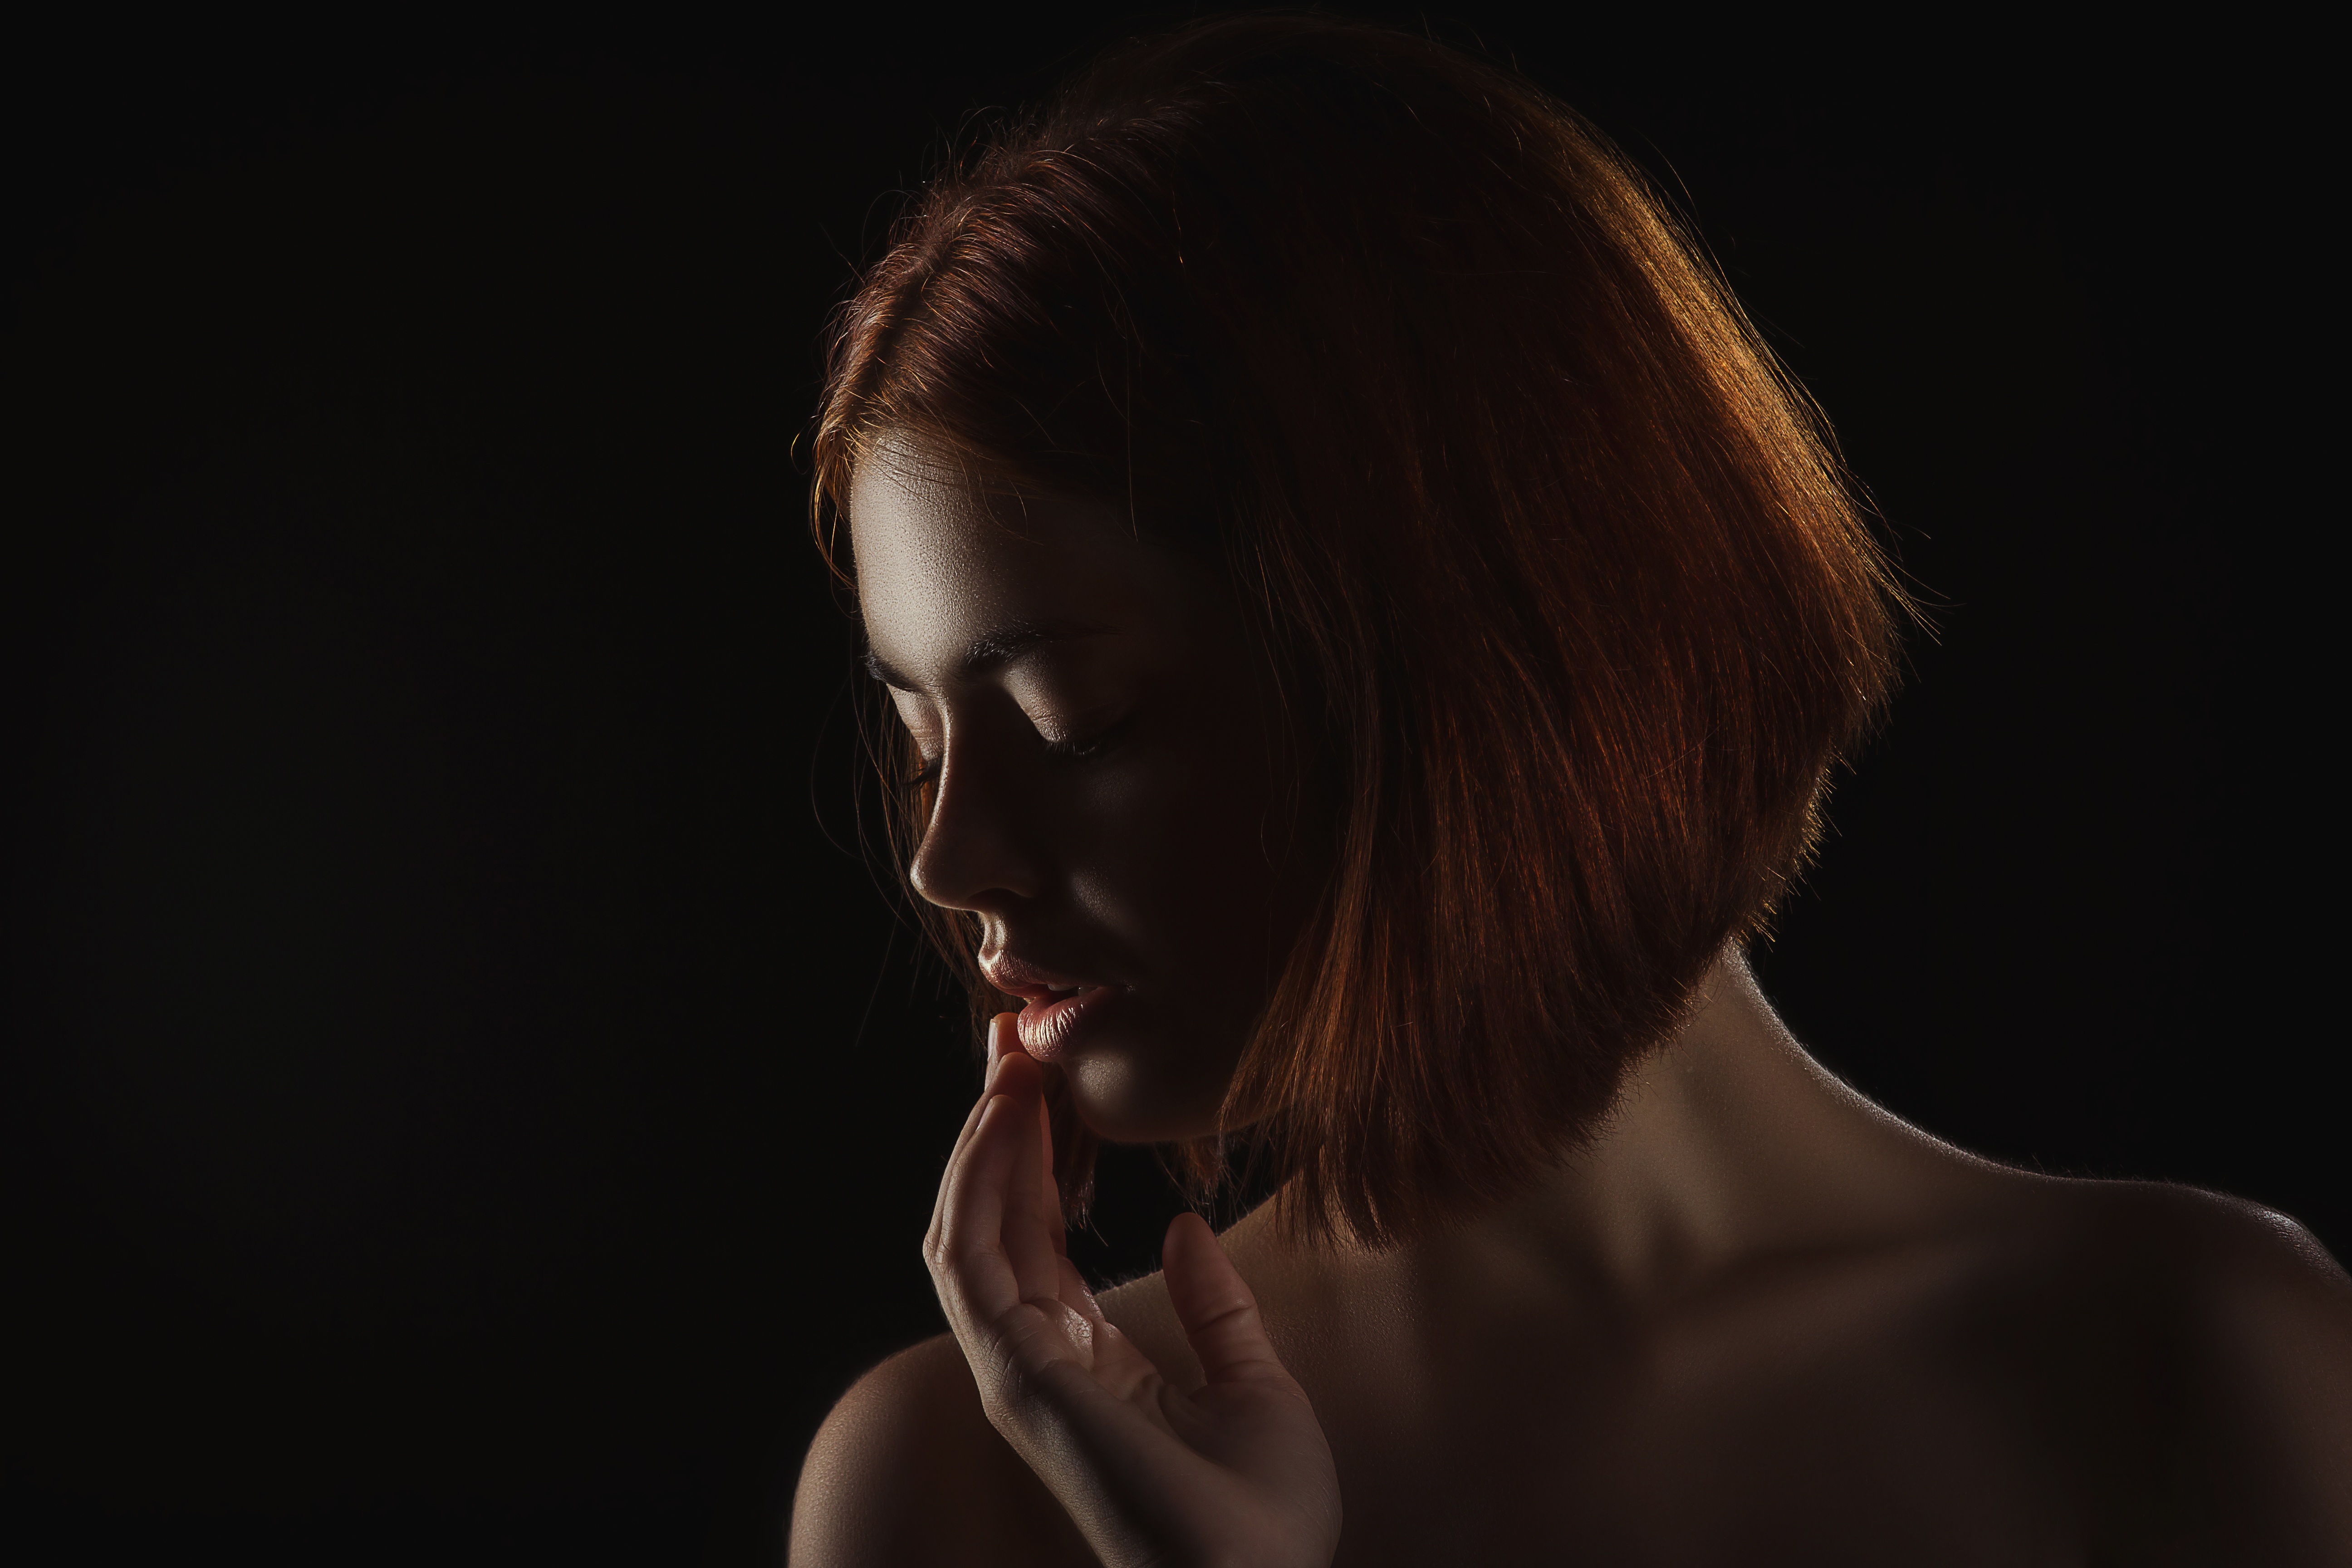
girl, woman, hair, portrait, model, darkness, black, lady, hairstyle, close up, nose, eye, singing, beauty, organ, sensual lips, photo shoot, sense, art model